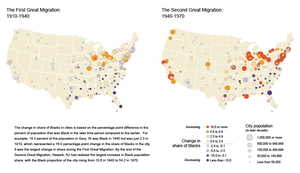
La Seconde Grande migration était la migration de plus de 5 millions d'Afro-Américains du Sud des États-Unis vers le Nord-Est, le Midwest et la côte Ouest des États-Unis. Cette migration se déroule de 1940 aux années 1970. Cette migration est de plus grande ampleur que la première Grande migration afro-américaine, de 1916 à 1940, où les migrants étaient essentiellement des paysans du Sud partis dans le Nord-Est et le Midwest du pays.